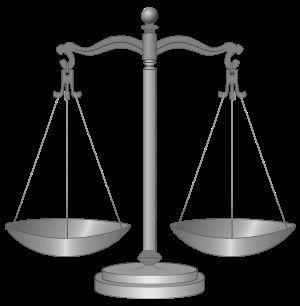
Jura
Justitias vægtskåle
"Jura er læren om retsreglernes tolkning, anvendelse, tilpasning og virkning. Det videnskabelige studium af jura kaldes retsvidenskab og foretages typisk på et universitet eller i en forskningsinstitution eller tænketank. Jurist er ikke en beskyttet titel, dog fandtes en underskrift som ""jurist"" i forretningsøjemed, påført af en ansat uden kandidatuddannelse i jura, at være i strid med markedsføringslovens § 1.